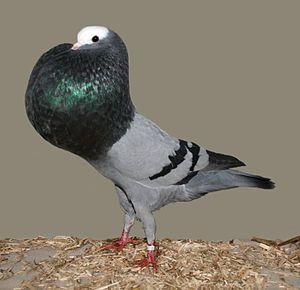
Les boulants forment un groupe de pigeons domestiques qui se distinguent des autres pigeons par un port très droit et surtout par un goitre qu'ils gonflent d'air. Les origines de ce type de pigeons sont controversées.
Le boulant de Silésie est une race de pigeon domestique originaire de Silésie. Elle est classée dans la catégorie des pigeons boulants.